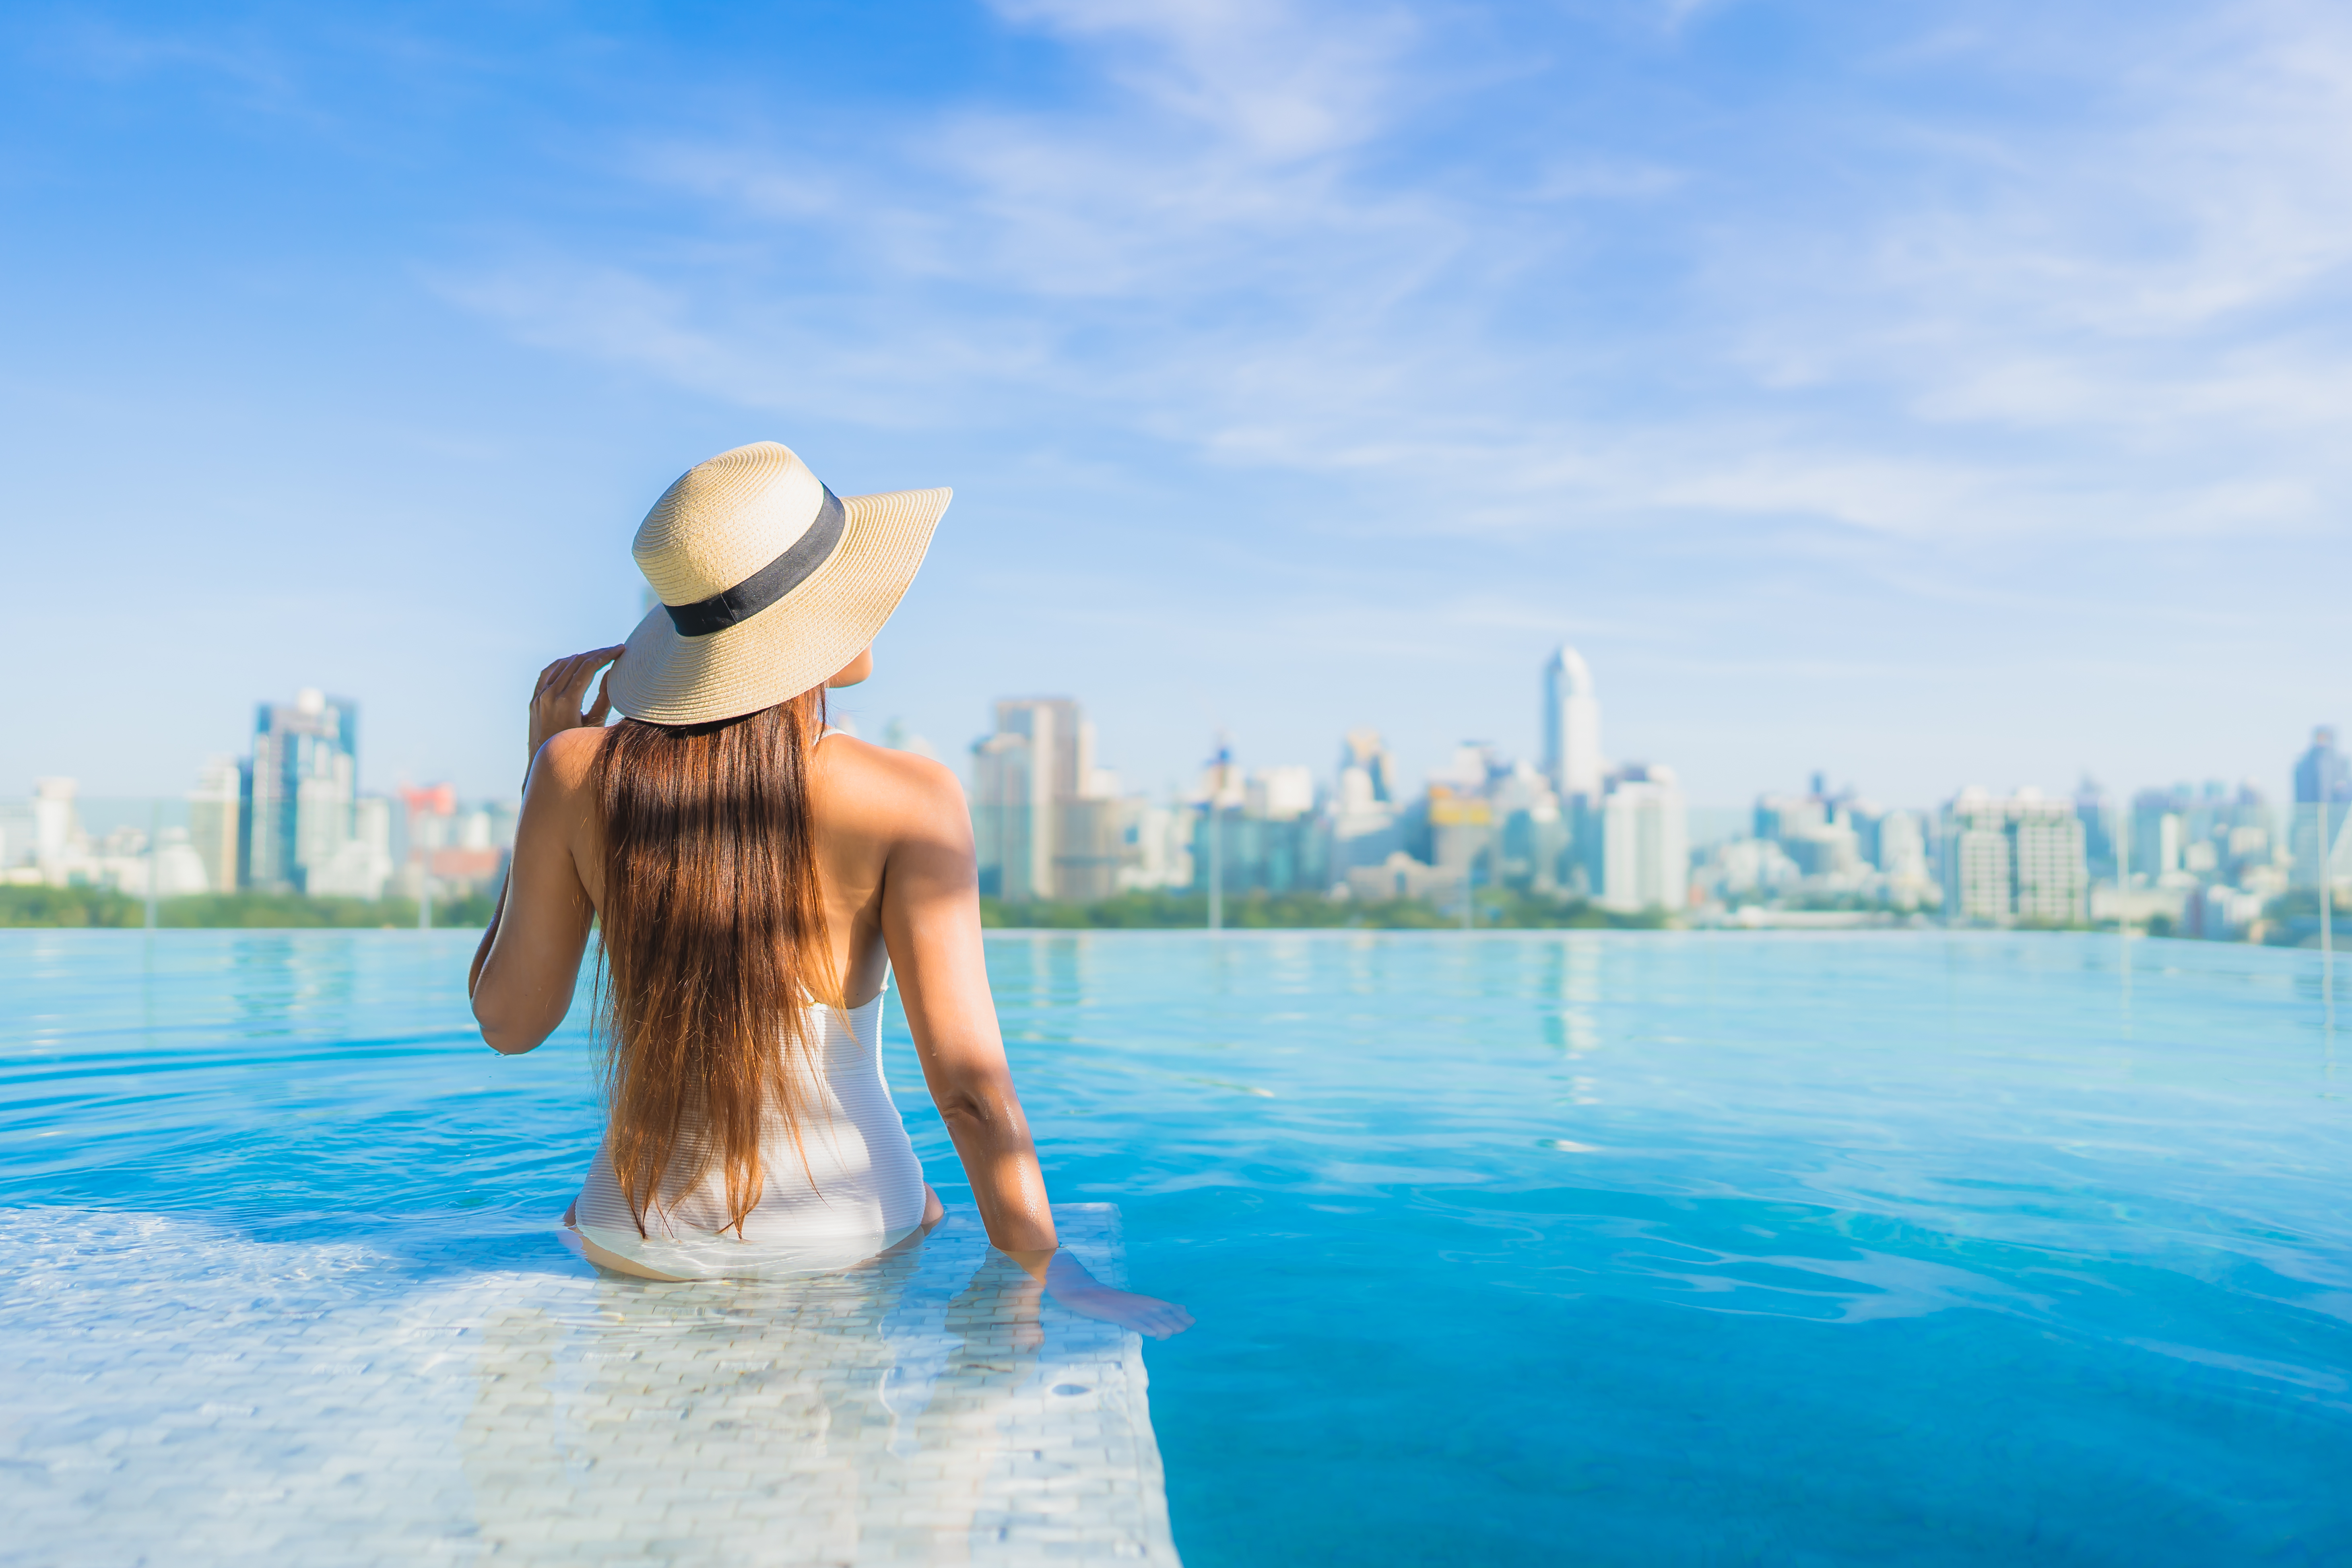
adult, asia, asian, beautiful, bikini, blue, body, building, buildings, center, city, cityscape, dream, enjoying, exterior, famous, female, girl, high, holiday, hotel, infinity, landmark, lifestyle, luxury, modern, outdoor, people, person, pool, relax, resort, roof, rooftop, sky, skyline, skyscraper, summer, swimming, tall, top, tourism, towers, travel, urban, vacation, view, water, woman, young, People in nature, daytime, beauty, leisure, fun, swimming pool, blond, sea, long hair, sunlight, headgear, happy, photography, calm, reflection, horizon, ocean, swimwear